Khatam

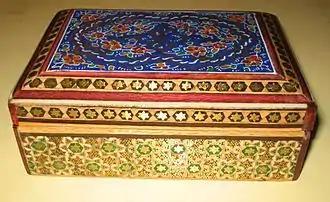
A simple Khatam marquetry box decorated with geometric patterns of triangles and 6-point stars on its sides, and a floral design on its lid

Khātam is an ancient Persian technique of inlaying. It is a version of marquetry where art forms are made by decorating the surface of wooden articles with delicate pieces of wood, bone and metal precisely-cut intricate geometric patterns. Khatam-kari (خاتم‌کاری) or khatam-bandi (خاتم‌بندی) refers to the art of crafting a khatam. Common materials used in the construction of inlaid articles are gold, silver, brass, aluminum and twisted wire.